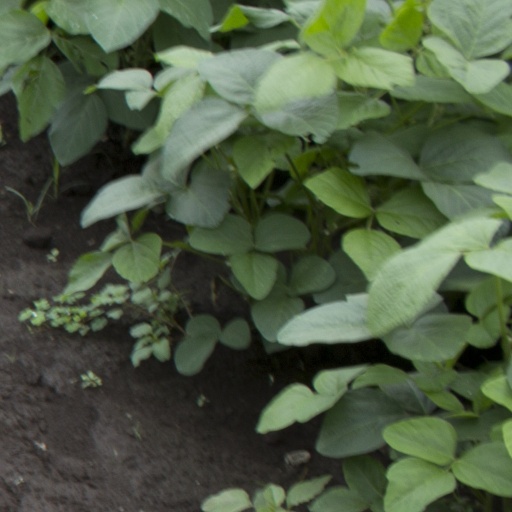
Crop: soybean